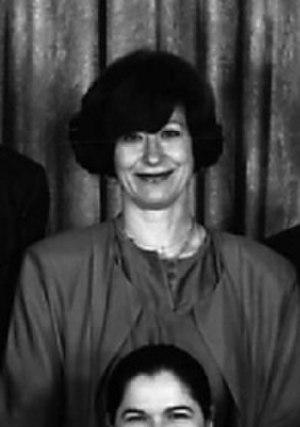
Angeliki Laiou est une byzantinologue américano-grecque.